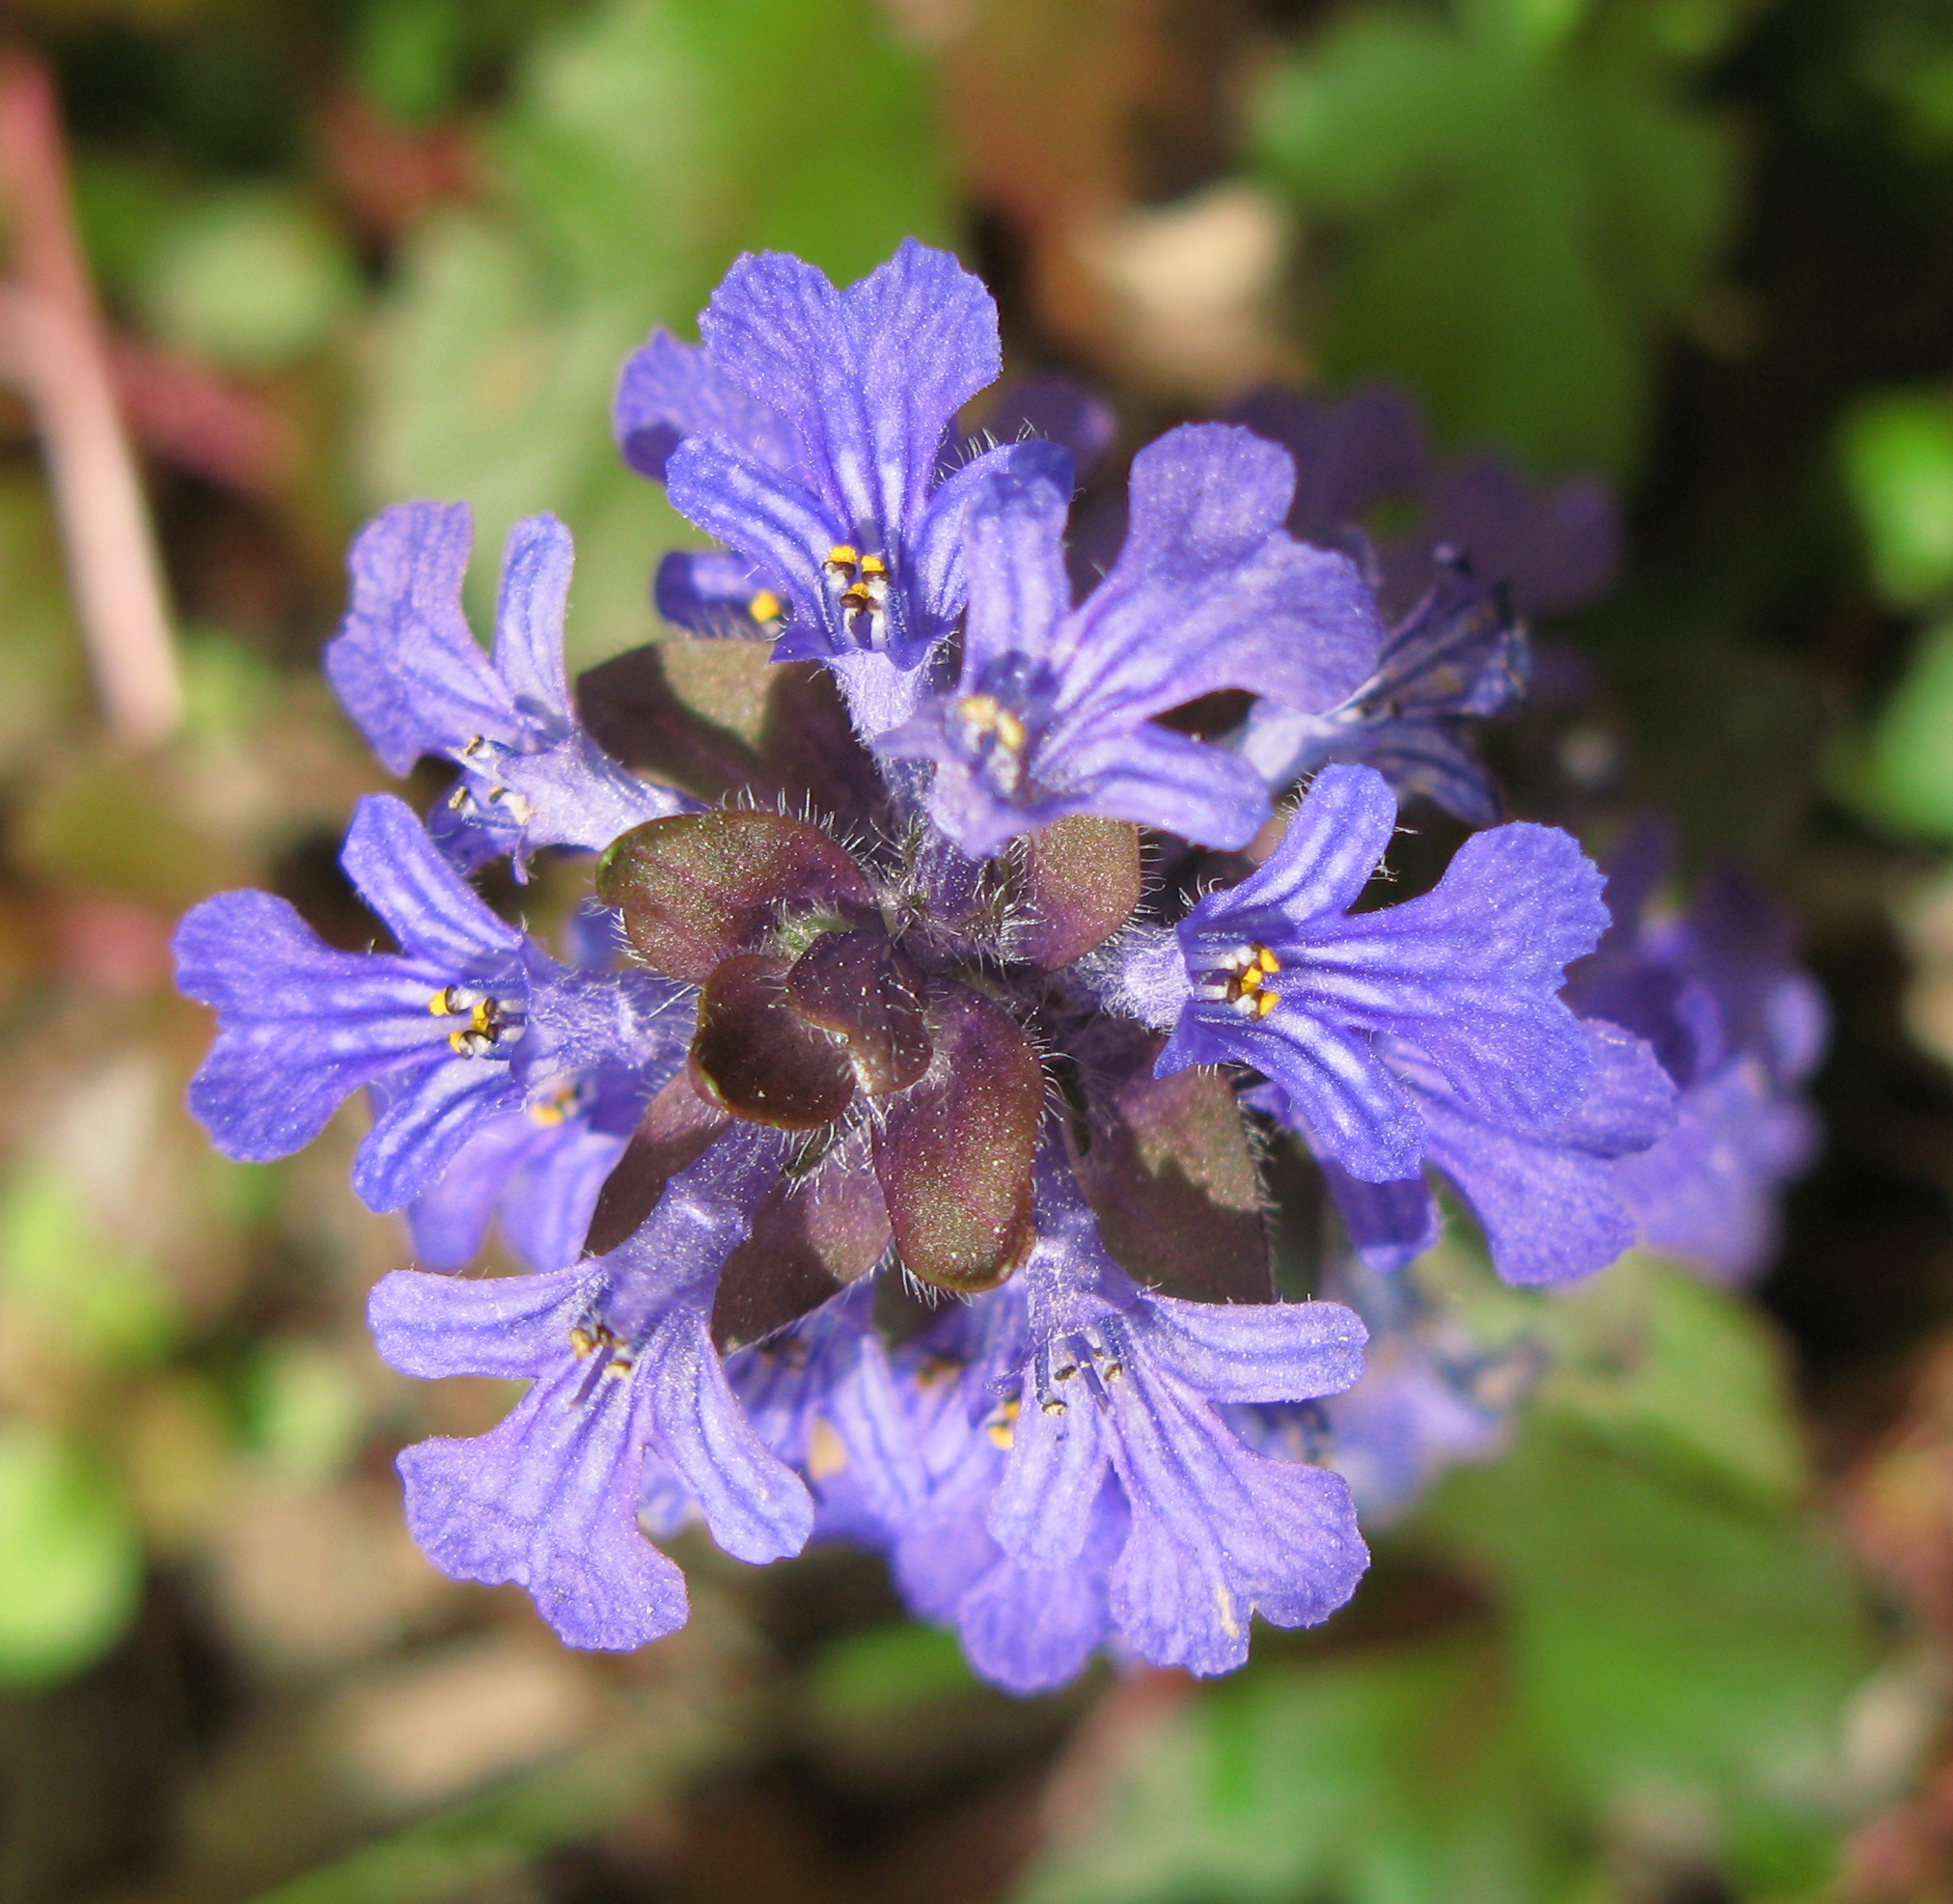
blossom, plant, flower, purple, high, herb, botany, flora, wildflower, hires, hi, res, g7, macro photography, flowering plant, ajuga, nipponensis, land plant